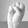
ASL letter: S